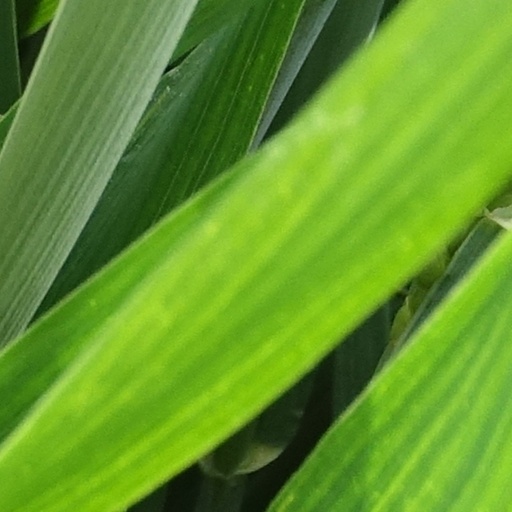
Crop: wheat